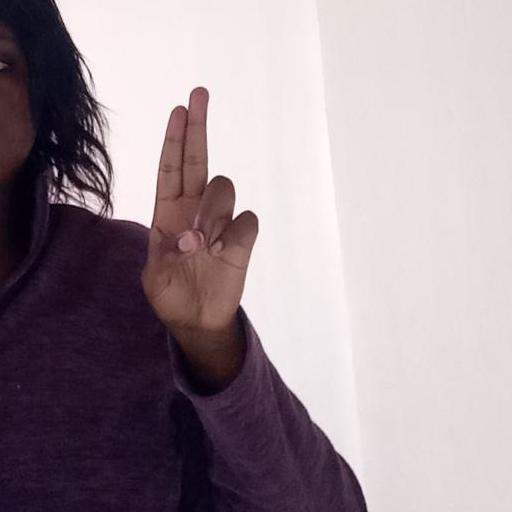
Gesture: two_up